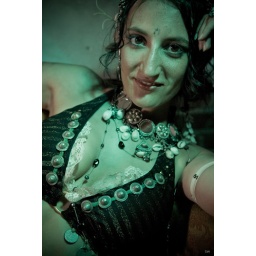
Bare green bulb directly in front of model. SB-600 @ 1/4 firing into the wall camera left (oops)